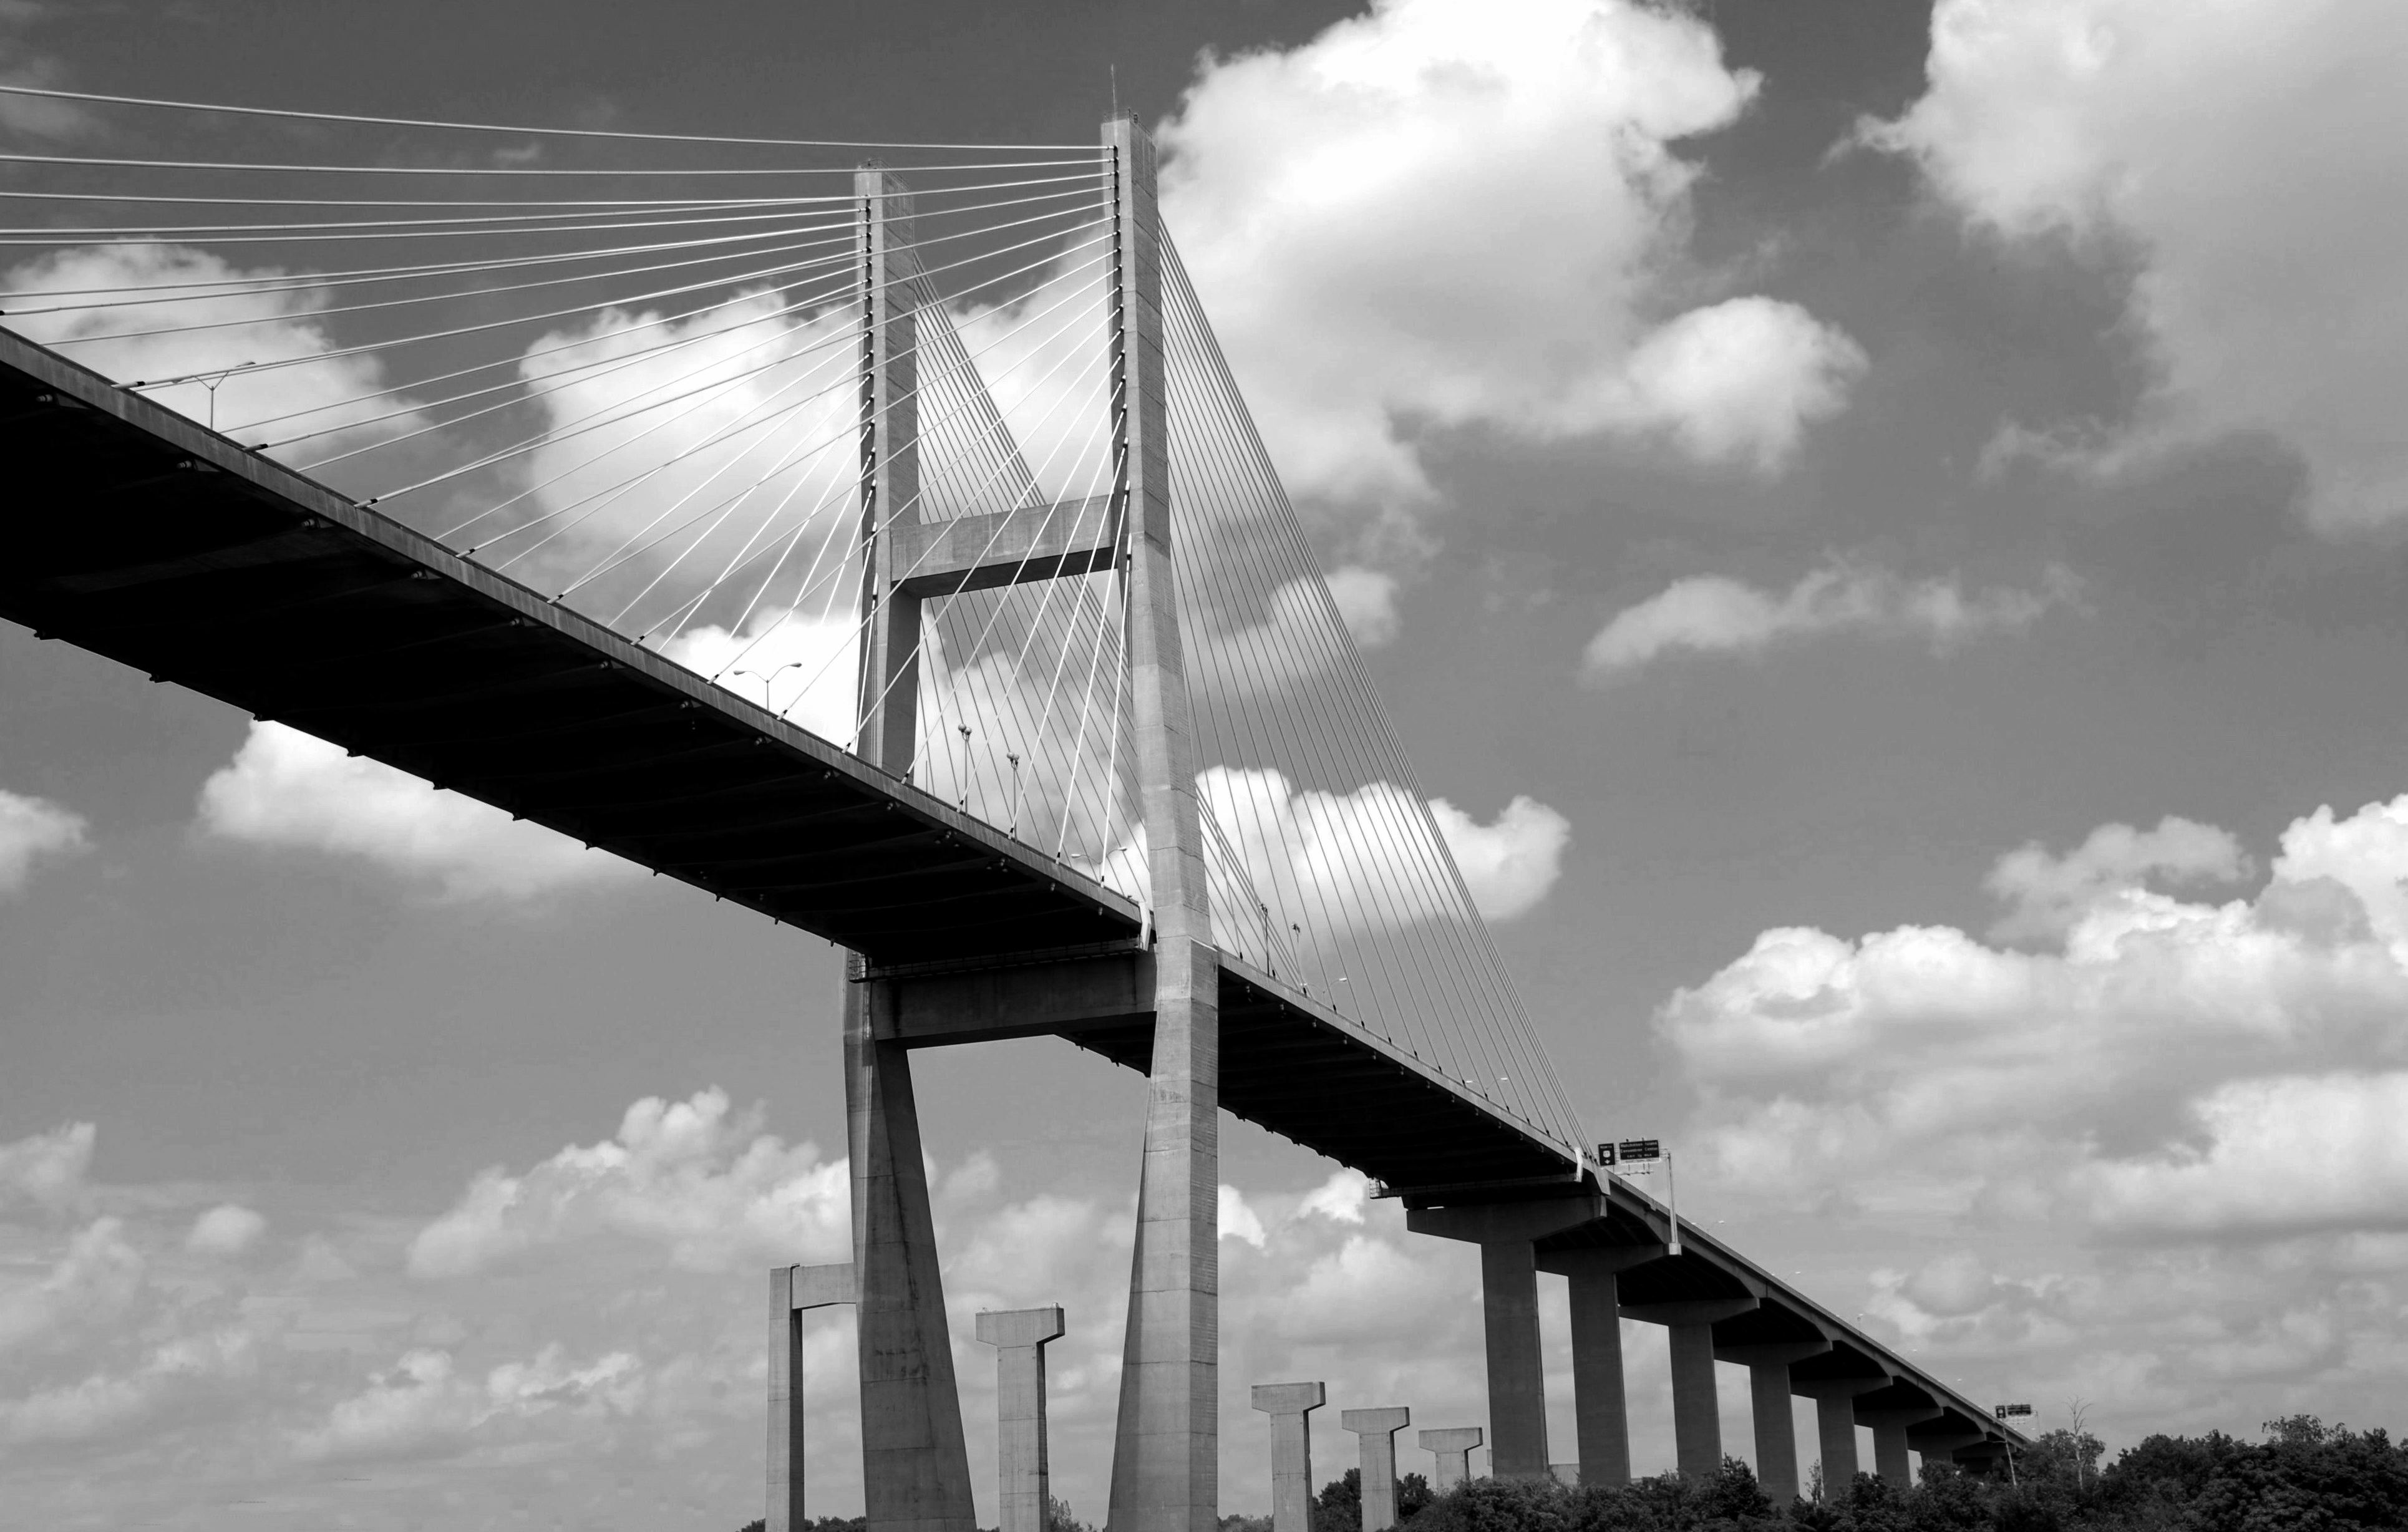
water, cloud, black and white, architecture, sky, white, bridge, skyline, crossing, old, city, urban, river, ship, cityscape, panorama, downtown, travel, steel, line, scenic, usa, landmark, suspension, attraction, historic, monochrome, tourism, savannah, georgia, day, famous, historical, span, shape, bridge span, monochrome photography